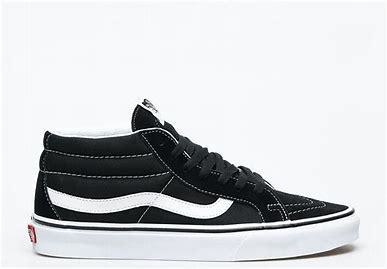
Brand: Vans
Model: SK8 Mid